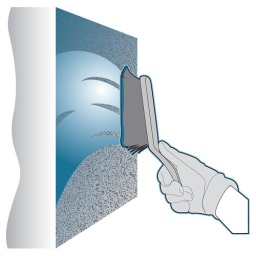
vector illustration produced in FreeHand for a two-colour product brochure, printed in black and cyan, for a building supplies company